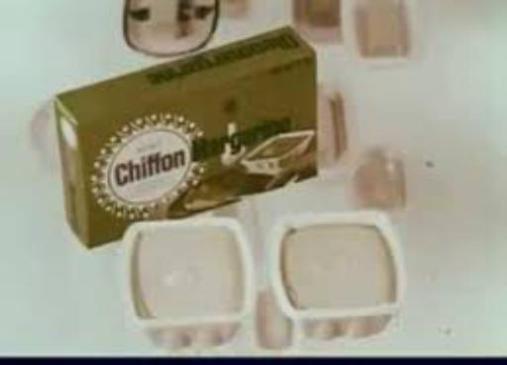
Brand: chiffon margarine
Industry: Food